Brad Pitt

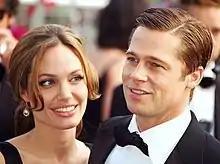
A Caucasian man and woman in the foreground of the image, while others are visible behind them. The woman has brown hair, which is tied back. The man has his dark brown hair parted. He is wearing a black suit and bow-tie with a white shirt.

From the late 1980s to early 1990s, Pitt was romantically involved with several of his co-stars, including Shalane McCall ("Dallas"), Robin Givens ("Head of the Class"), Jill Schoelen ("Cutting Class"), Geena Davis ("Thelma & Louise"), and Juliette Lewis ("Too Young to Die?" and "Kalifornia"). McCall and Lewis were 15 and 16 respectively when Pitt started dating them. Subsequently, Pitt had a much-publicized romance and engagement to his "Seven" co-star, Gwyneth Paltrow, whom he dated from 1994 to 1997.